Bexhill, New South Wales

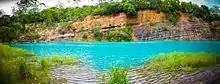
Bexhill Old brick pit

Bexhill's early production was red cedar logging, its close proximity to Boat Harbour made the floating of logs an easy task during flood waters. The Bexhill Public School (established around 1850) was subject to easy flooding as well, and was eventually relocated to higher ground. After the Federation of Australia the population of Bexhill began to dwindle.